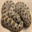
Label: snake